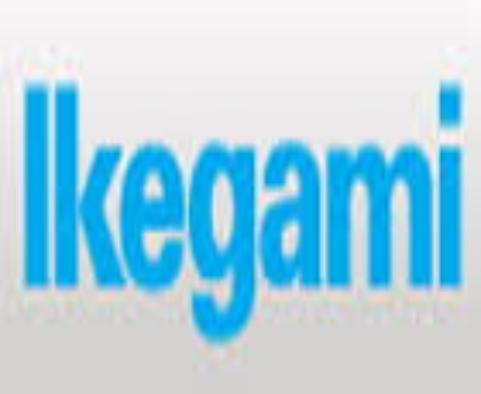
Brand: Ikegami
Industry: Electronic